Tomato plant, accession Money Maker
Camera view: vertical (180 deg); turntable rotation: 60 degrees
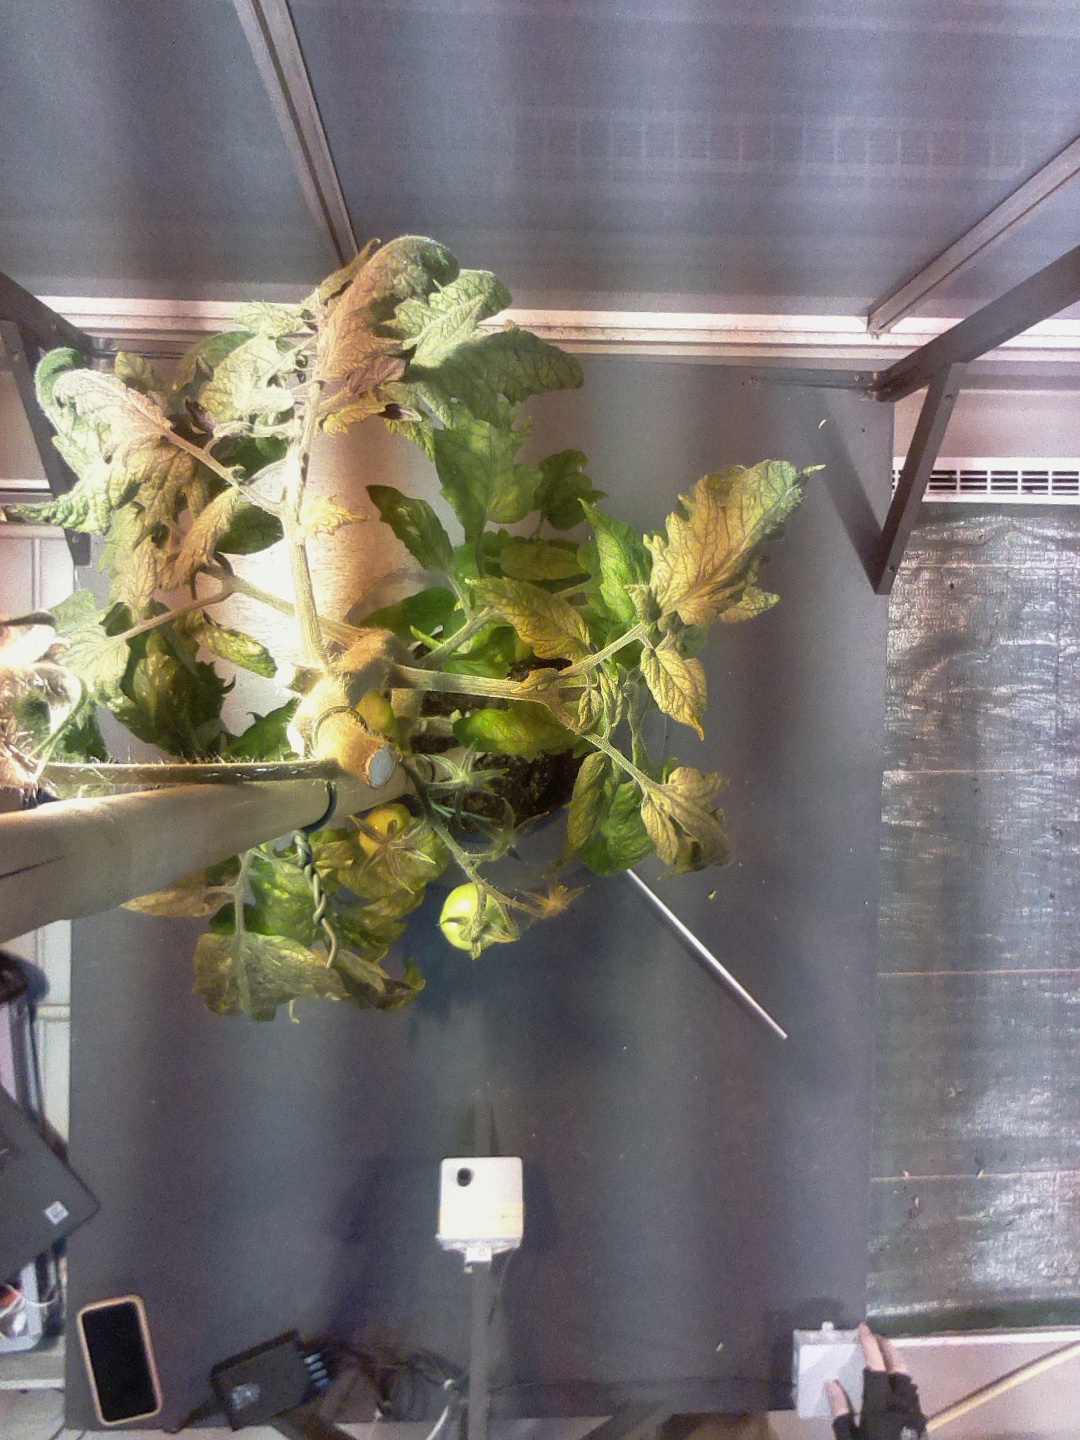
BBCH growth stage 75: 50%-60% of final fruit size